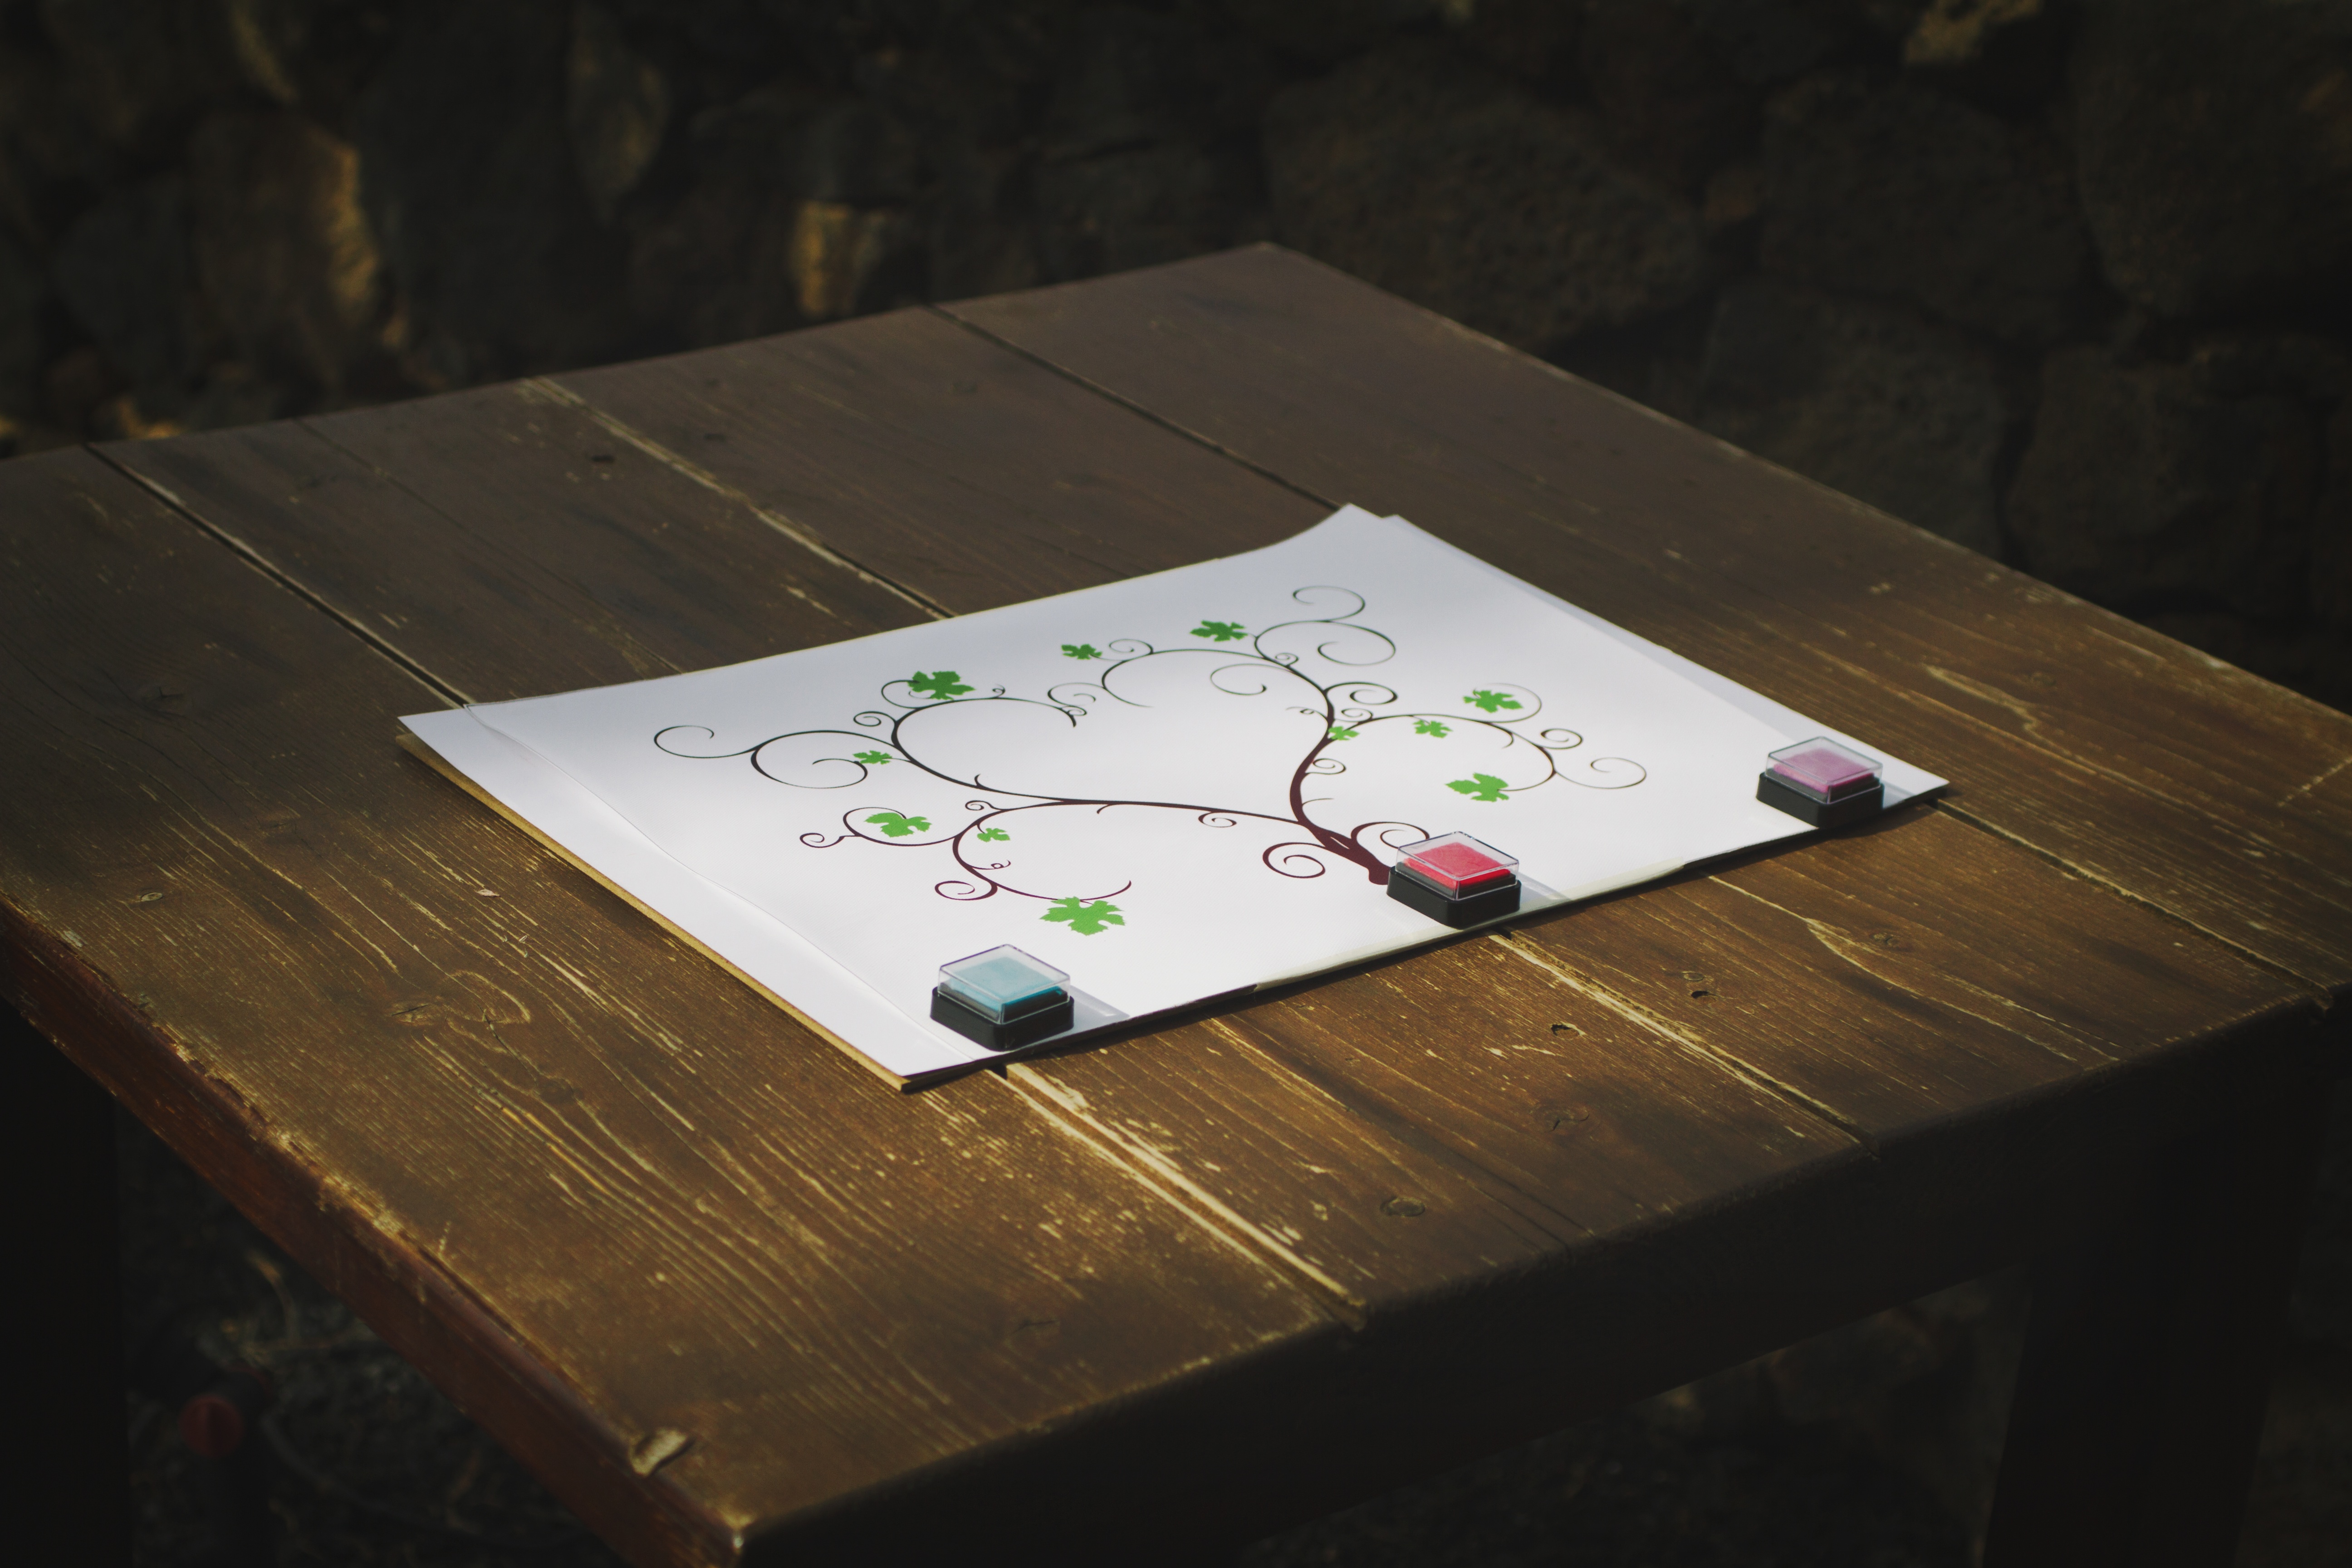
writing, table, wood, white, green, color, art, design, shape